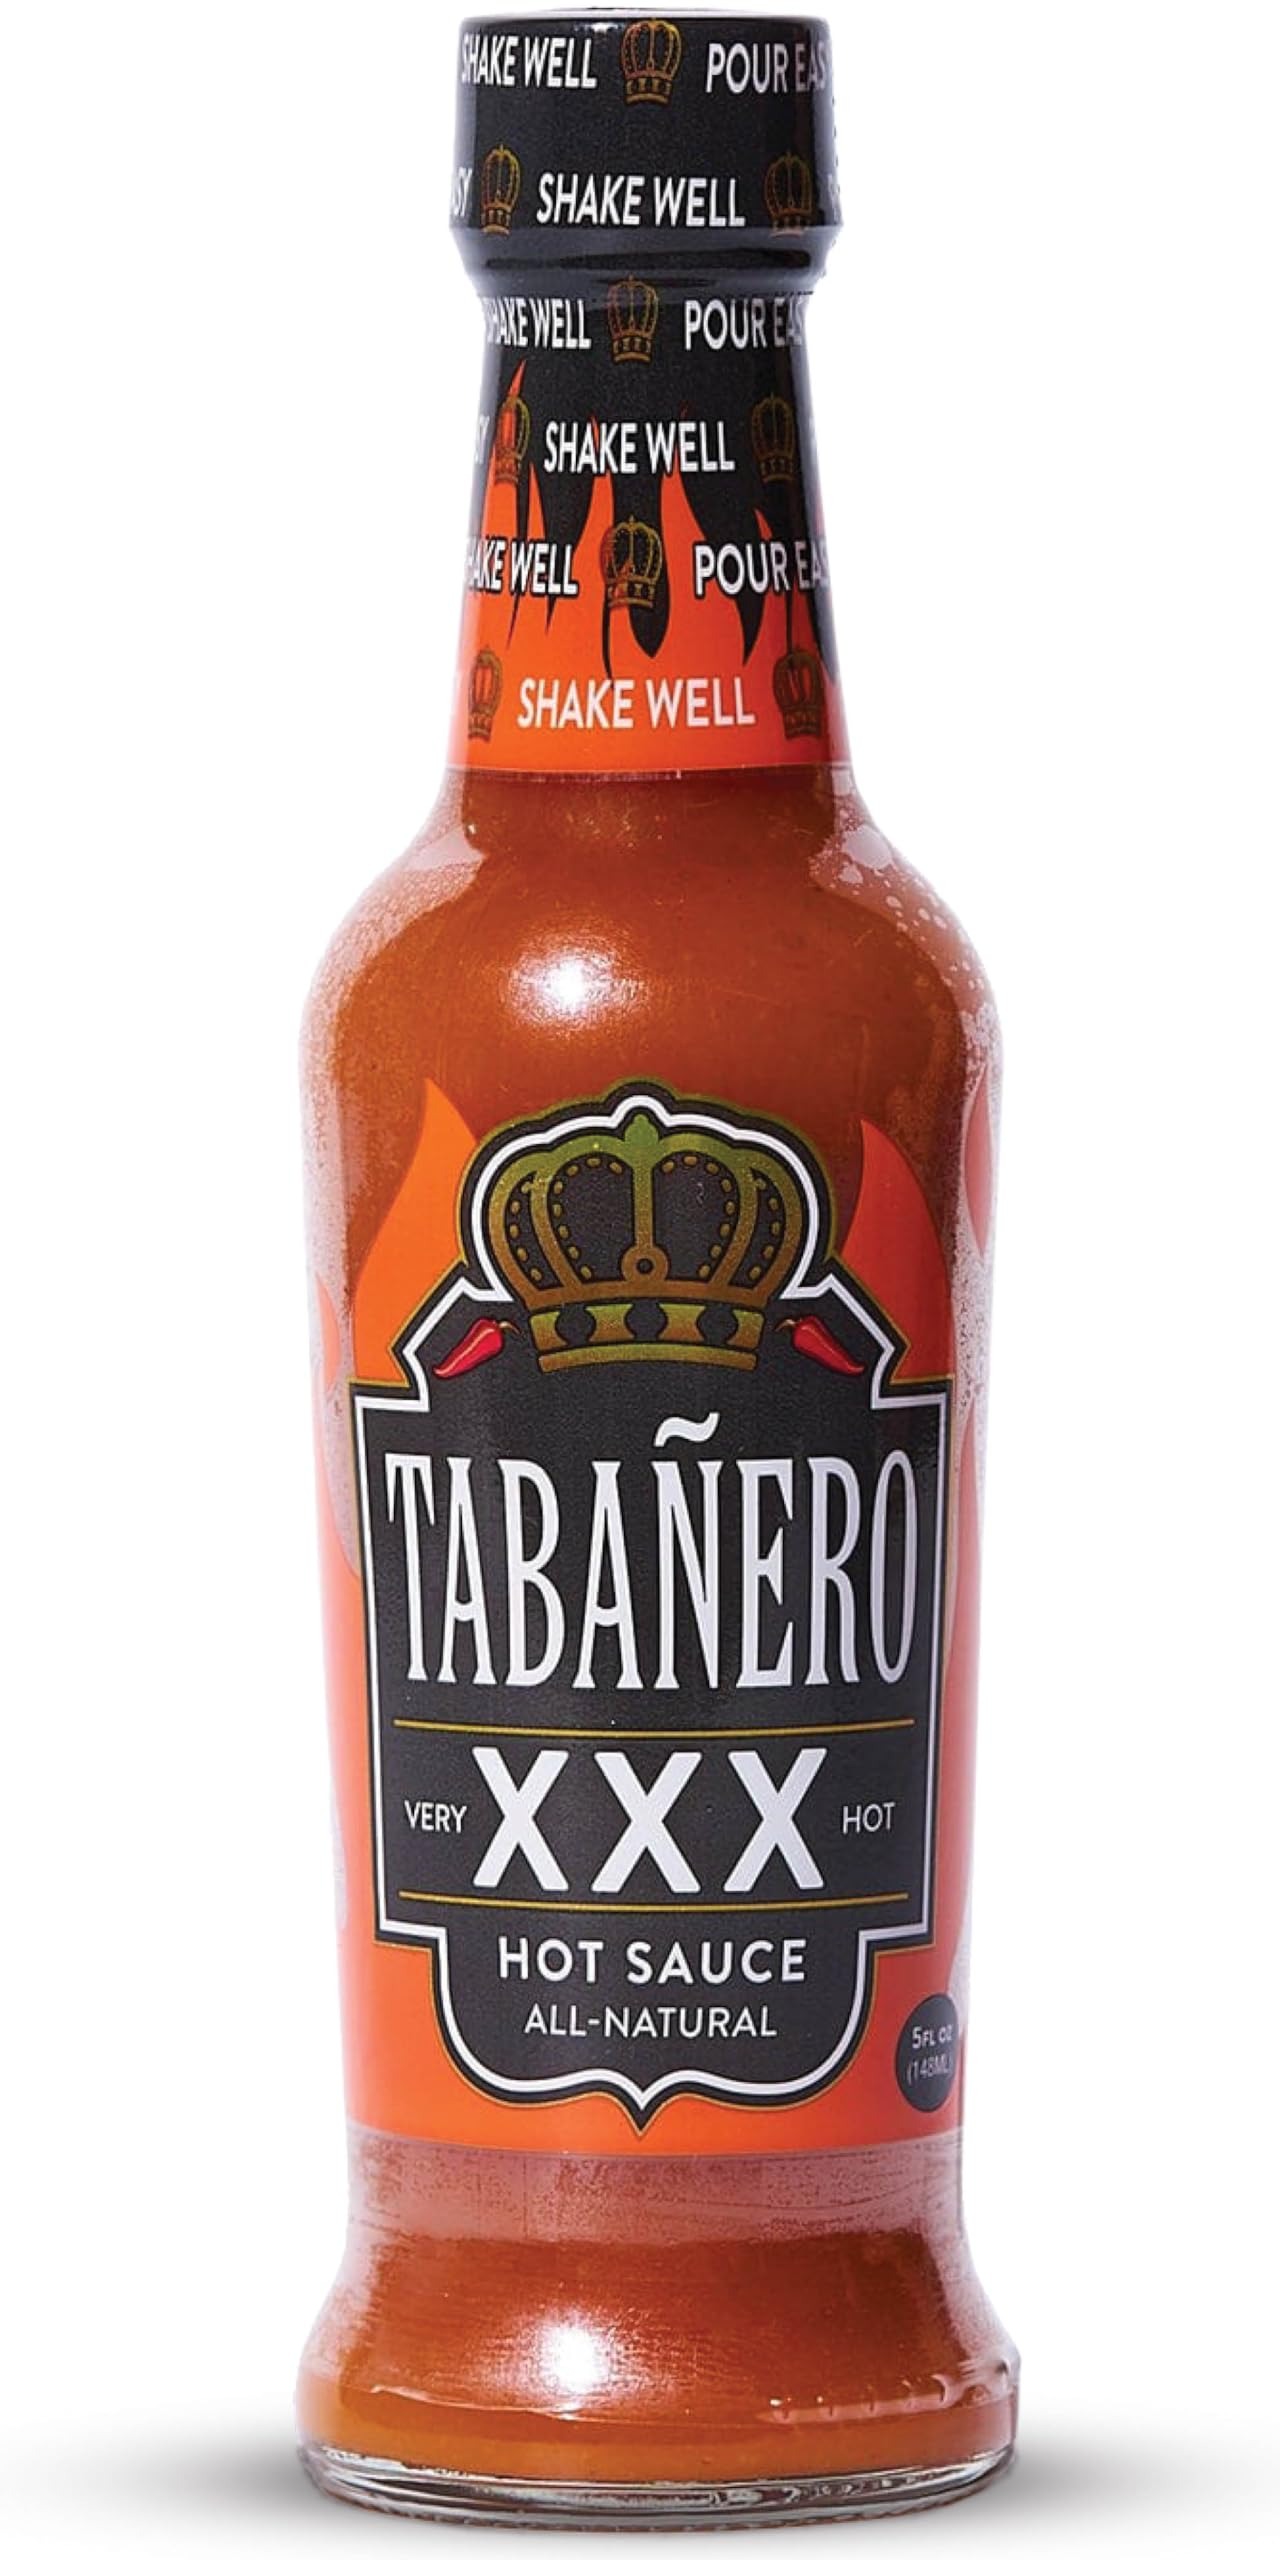
Item Name: XXX Hot Sauce by Tabañero, Gourmet, Very Hot Chili Sauce, Hot Sauce Gifts, All Natural, Gluten Free, Vegan, Kosher, Made in the USA, 5 oz. Bottle
Bullet Point 1: XXX HOT SAUCE: Crafted for the most daring thrill-seekers and spice-lovers, it just doesn't get hotter than this! A single drop of this sauce will set your palate ablaze, but can you resist the allure of its rich, full-bodied flavor? Or will the savory fusion of peppers and citrus have you drizzling dangerously?
Bullet Point 2: UNIQUE SPICY FLAVOR: Hand-crafted in the USA from a potent blend of fiery red habaneros, scorpion peppers, carrots, onions, garlic, key lime juice, and agave nectar, this sauce delivers intense heat and undeniable taste that will leave you breathless and begging for more.
Bullet Point 3: UNIQUE HOT SAUCE GIFT Gift your favorite heat lovers with a bottle of XXX Hot Sauce. Worthy of being both the “in” and “on” sauce, an ingredient and a recipe all on its own! Not for the faint of heart, our XXX-rated hotness will ignite your taste buds and stimulate your senses!
Bullet Point 4: ALL NATURAL HOT SAUCES Made with 100% all-natural, gluten-free, low-sodium, and NON-vinegar based ingredients, Tabañero Sauces are the most flavorful in the world! Our Hot Sauce is never made with cheap fillers, so its powerful flavor remains strong even when used while cooking.
Bullet Point 5: TABAÑERO What makes Tabañero the most flavorful hot sauce in the world? Unlike the other guys, we only use vinegar as a natural preservative - NOT a cheap filler. With flavors that enhance, not overwhelm your palate, our hot sauces are fit for all the kings and queens out there. Our unique hot sauce flavors are born in Tabasco, Mexico and hand-crafted in the USA.
Product Description: Introducing XXX Hot Sauce by Tabanero, an extra fiery blend of red habanero peppers, scorpion peppers, and mouthwateringly savory flavor. Crafted with premium organic ingredients, this blazingly spicy sauce is packing heat like nothing else! Ideal for thrill seekers and spice lovers alike, it's an excellent drizzle for everything, from hot wings to burgers, eggs, and more! Made in the USA with 100% all-natural, gluten-free, and low-sodium ingredients, Tabanero hot sauces stand out for their superior quality and rich flavor profiles. Give the gift of irresistible flavor with Tabanero's very hot XXX Hot Sauce, where every drop promises a burst of deliciousness.
Value: 5.0
Unit: Fl Oz

Price: 7.99